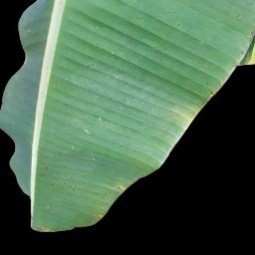
Label: Healthy